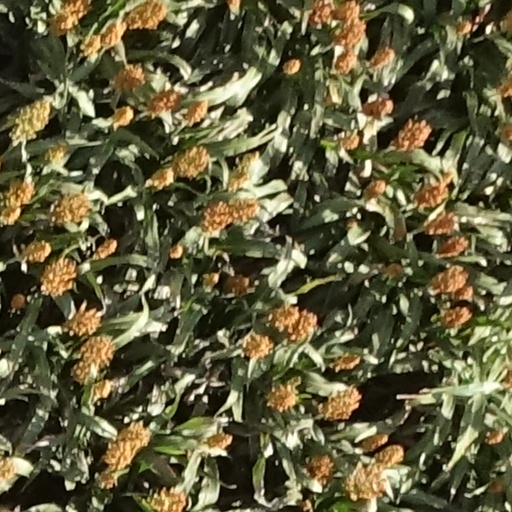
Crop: sorghum